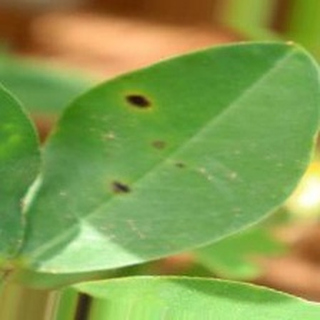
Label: groundnut_early_leaf_spot